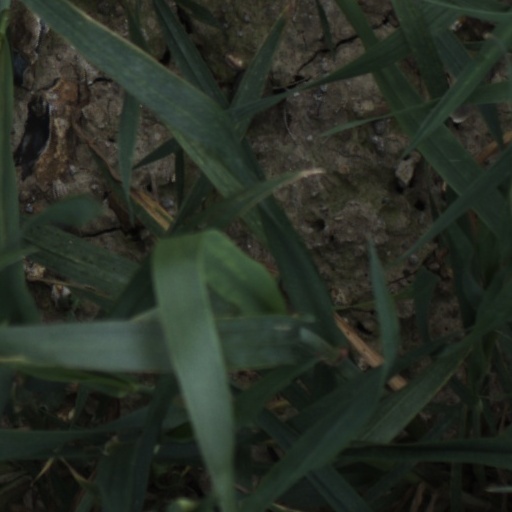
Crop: wheat